Saab 29 Tunnan

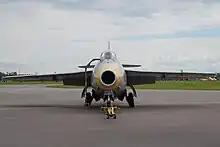
Tunnan at the Swedish Armed Forces' Airshow

The J 29 was fast and agile, and set the world speed record on a closed circuit in 1954 at 977 km/h (607.05 mph). Two S 29C (reconnaissance variant) additionally set an international speed record of 900.6 km/h (559.4 mph) over a closed-circuit course in 1955.